Pelvis

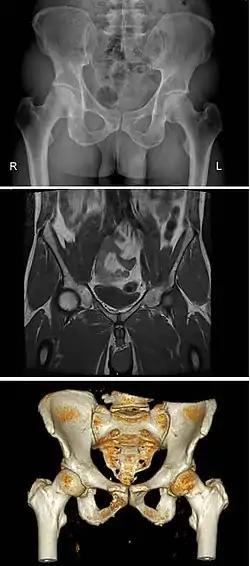
The same human pelvis, front imaged by X-ray (top), magnetic resonance imaging (middle), and 3-dimensional computed tomography (bottom)

The pelvis (: pelves or pelvises) is the lower part of an anatomical trunk, between the abdomen and the thighs (sometimes also called pelvic region), together with its embedded skeleton (sometimes also called bony pelvis or pelvic skeleton).